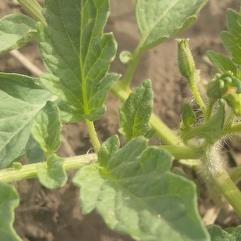
Crop: Tomato
Condition: healthy-leaf